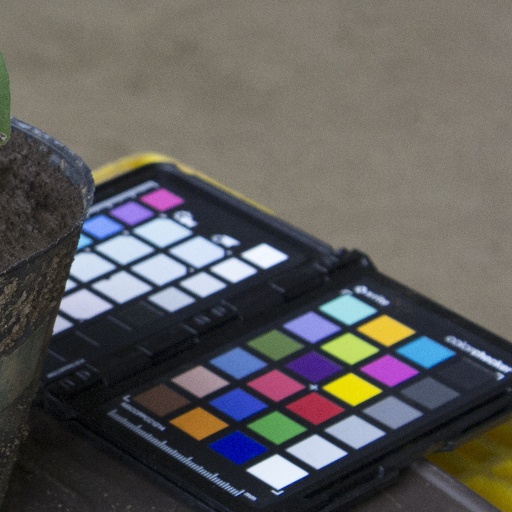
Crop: soybean